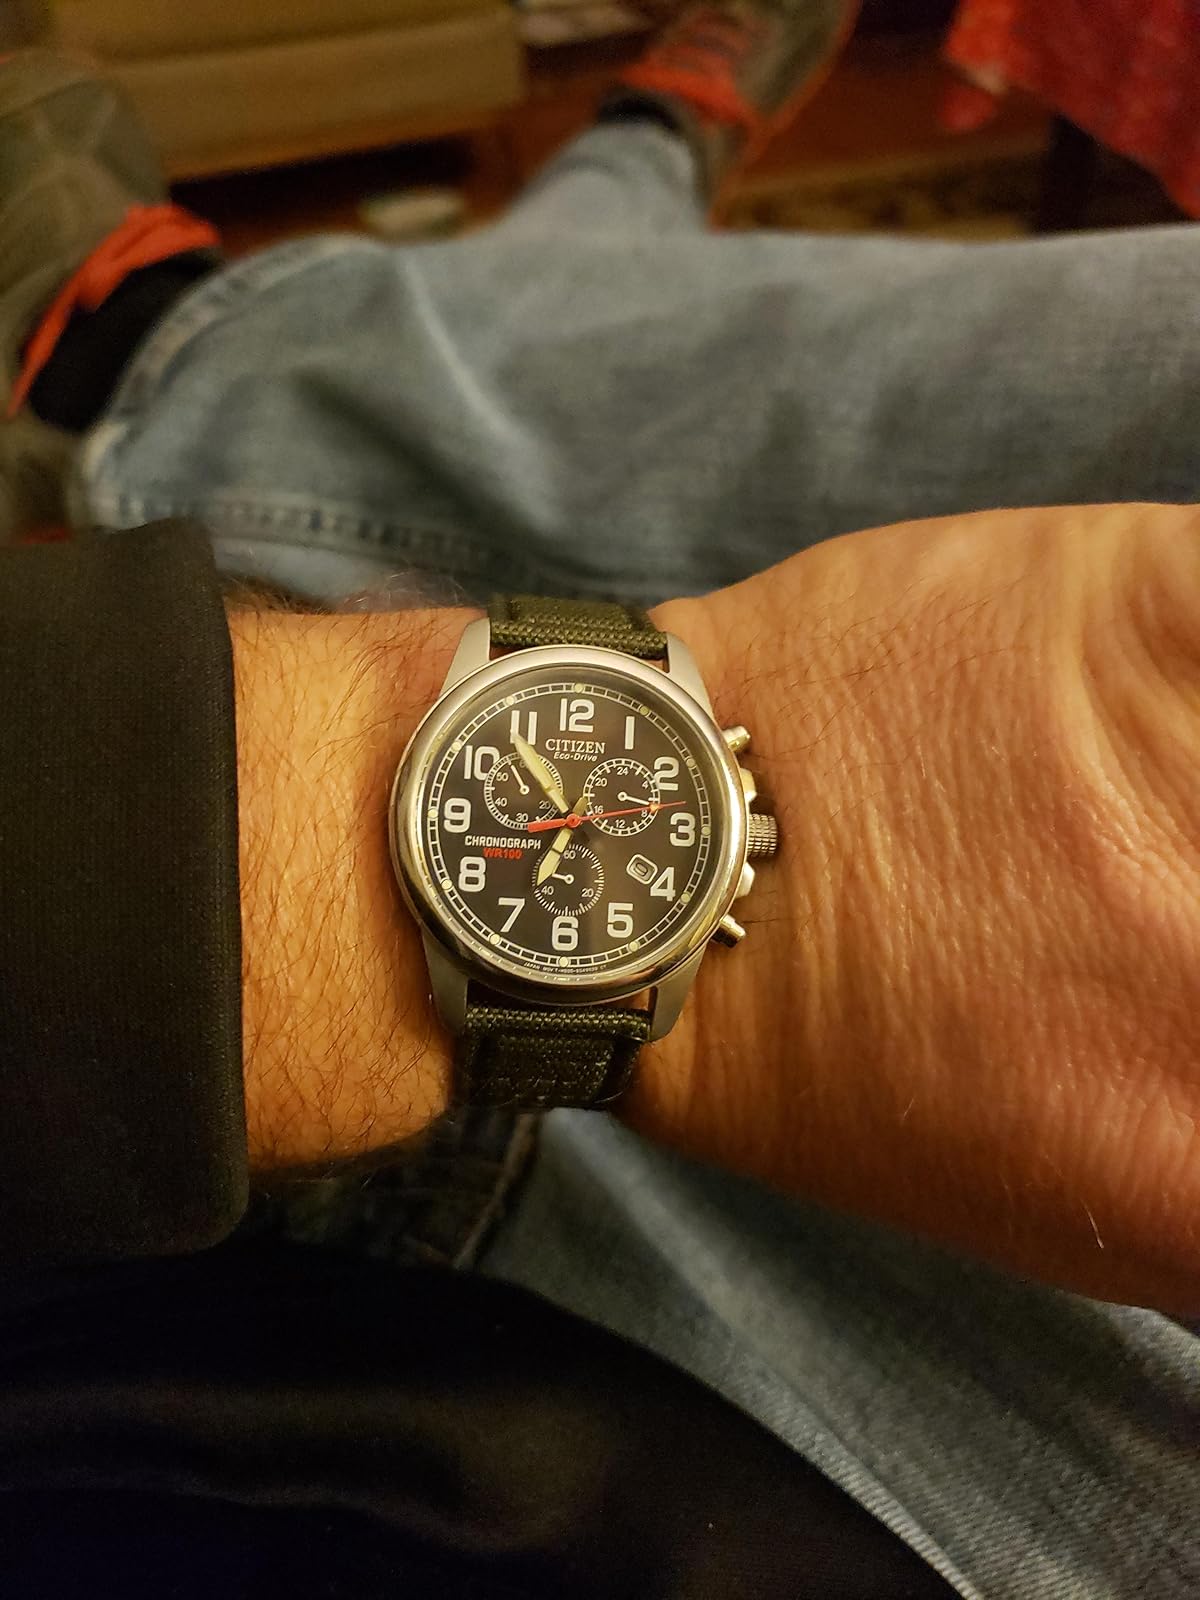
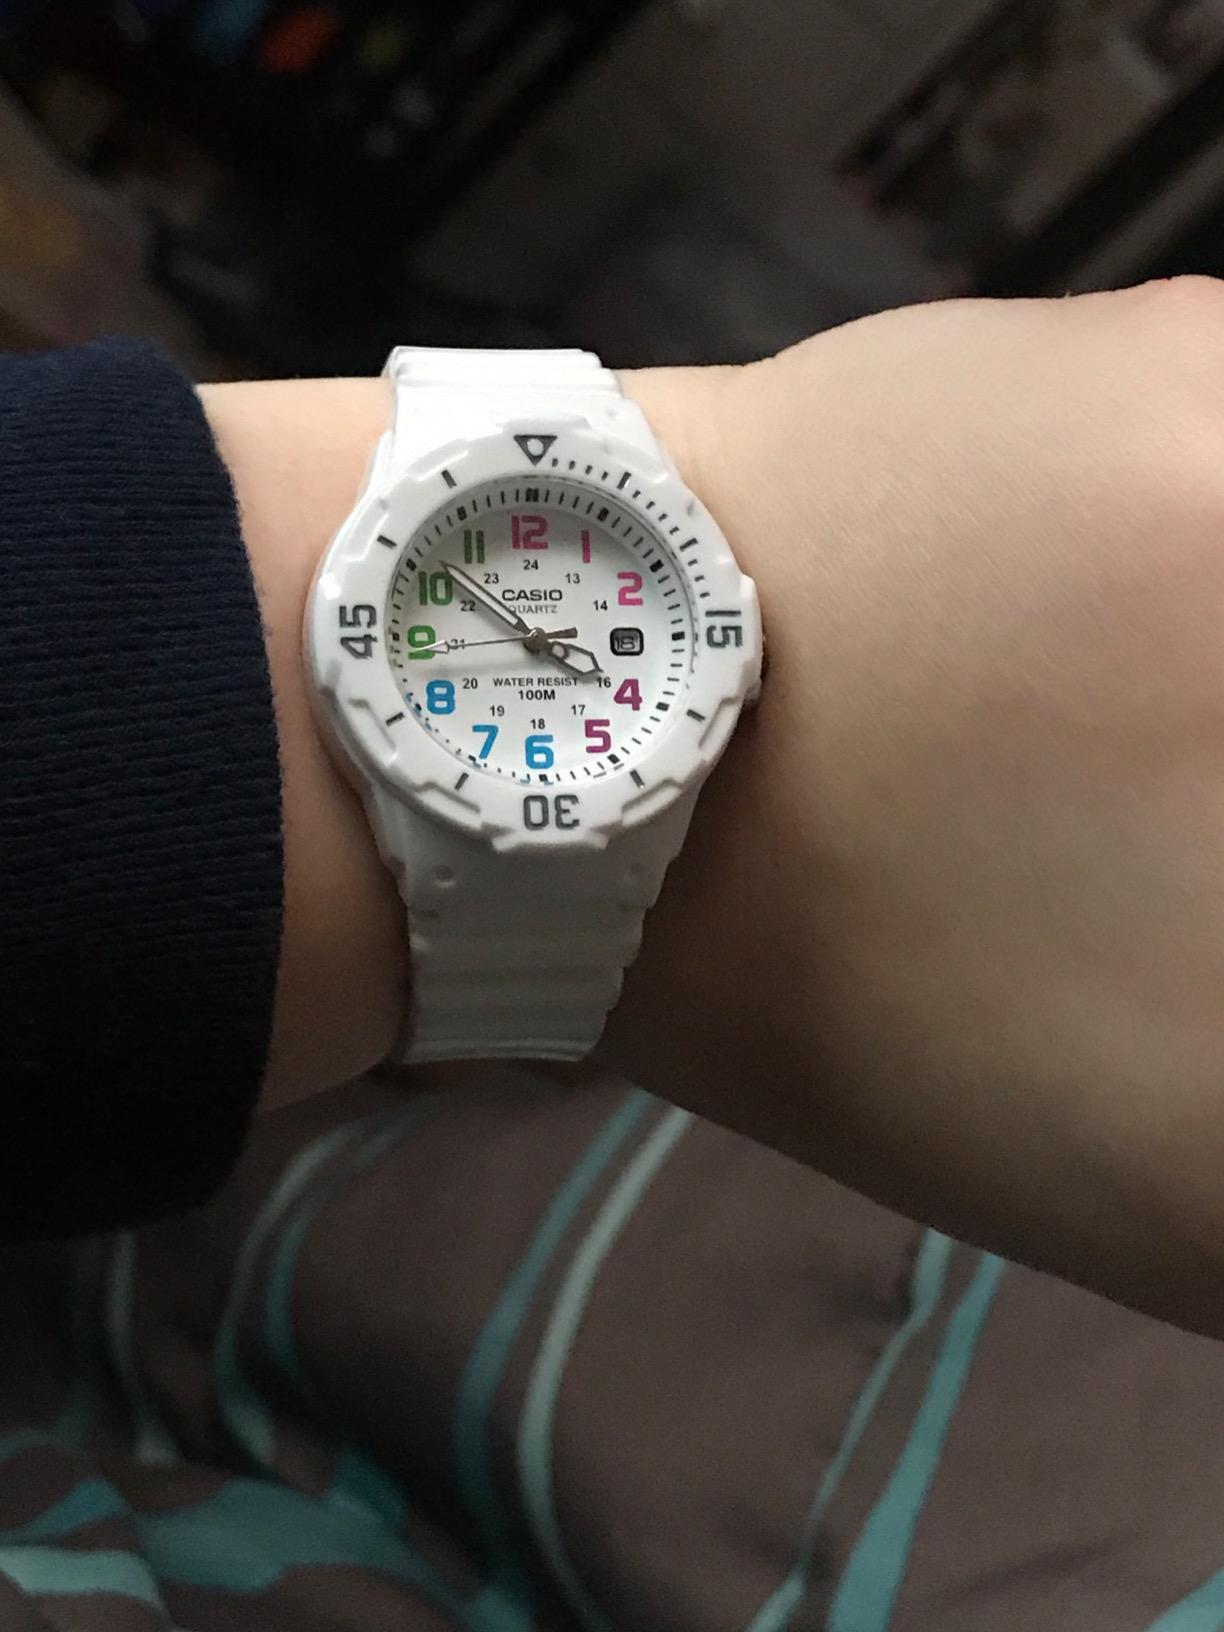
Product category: accessories_watch
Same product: no